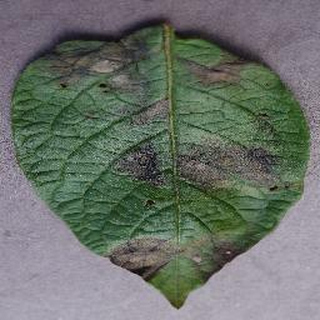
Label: potato_late_blight